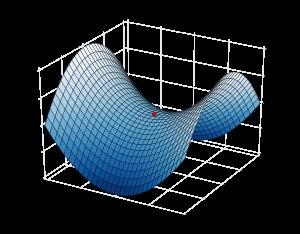
En mathématiques, une fonction convexe-concave est une fonction définie sur un produit d'espaces vectoriels réels, qui est convexe par rapport à la première variable et concave par rapport à la seconde. Une fonction concave-convexe est une fonction dont l'opposée est convexe-concave. On rassemble parfois ces deux types de fonctions sous le vocable de fonction de point-selle, qui est donc une notion moins précise et qui prête à confusion.